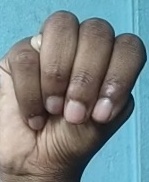
ASL sign: M